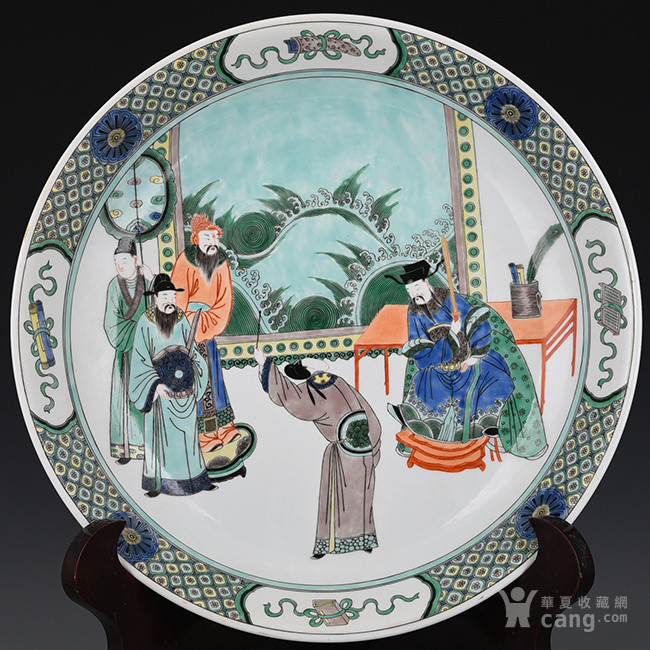
Label: trash